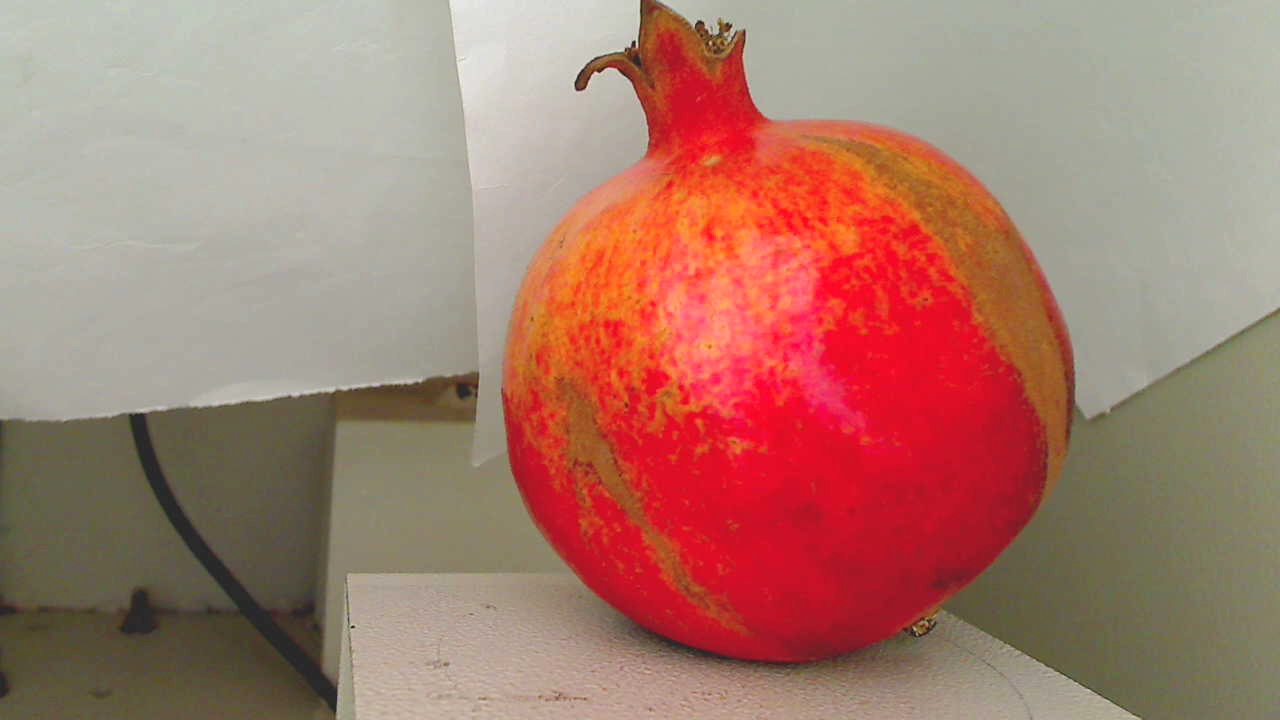
Grade: grade-1
Quality: quality-4